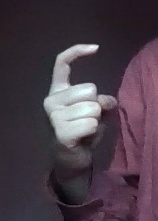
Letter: ra